Dunkin' Donuts

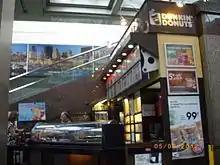
In 2017, one of the last remaining Dunkin' Donuts locations in Canada (at Montreal's Place Ville-Marie) closed.

Dunkin' Donuts changed its slogan in March 2006 to "America Runs on Dunkin’.” They Might Be Giants songs were featured in a series of advertisements of new products to boost summer sales. In 2006, a series of Dunkin' Donuts commercials referred to the fictional language "Fritalian.” "Is it French? Or is it Italian?" sings a chorus of customers facing a long menu of non-English terms. "Perhaps Fritalian?" was created by Hill Holliday to "poke fun at pretentious Starbucks-style coffee chains, with patrons attempting to order hard-to-pronounce lattes." The commercial was interpreted as a deliberate mocking of Starbucks. The commercials' punch line is: "Delicious lattes from Dunkin' Donuts. You order them in English.” It has been a point of discussion that latte, cappuccino, and espresso are loanwords from Italian which have no equivalence in English. The commercials, however, refer to the Starbucks ordering language itself, poking fun at words such as "grande" and "venti". Further commercials in 2007 more directly mocked Starbucks, with a customer ordering a "large" and being chastised to use the term "dieci.”